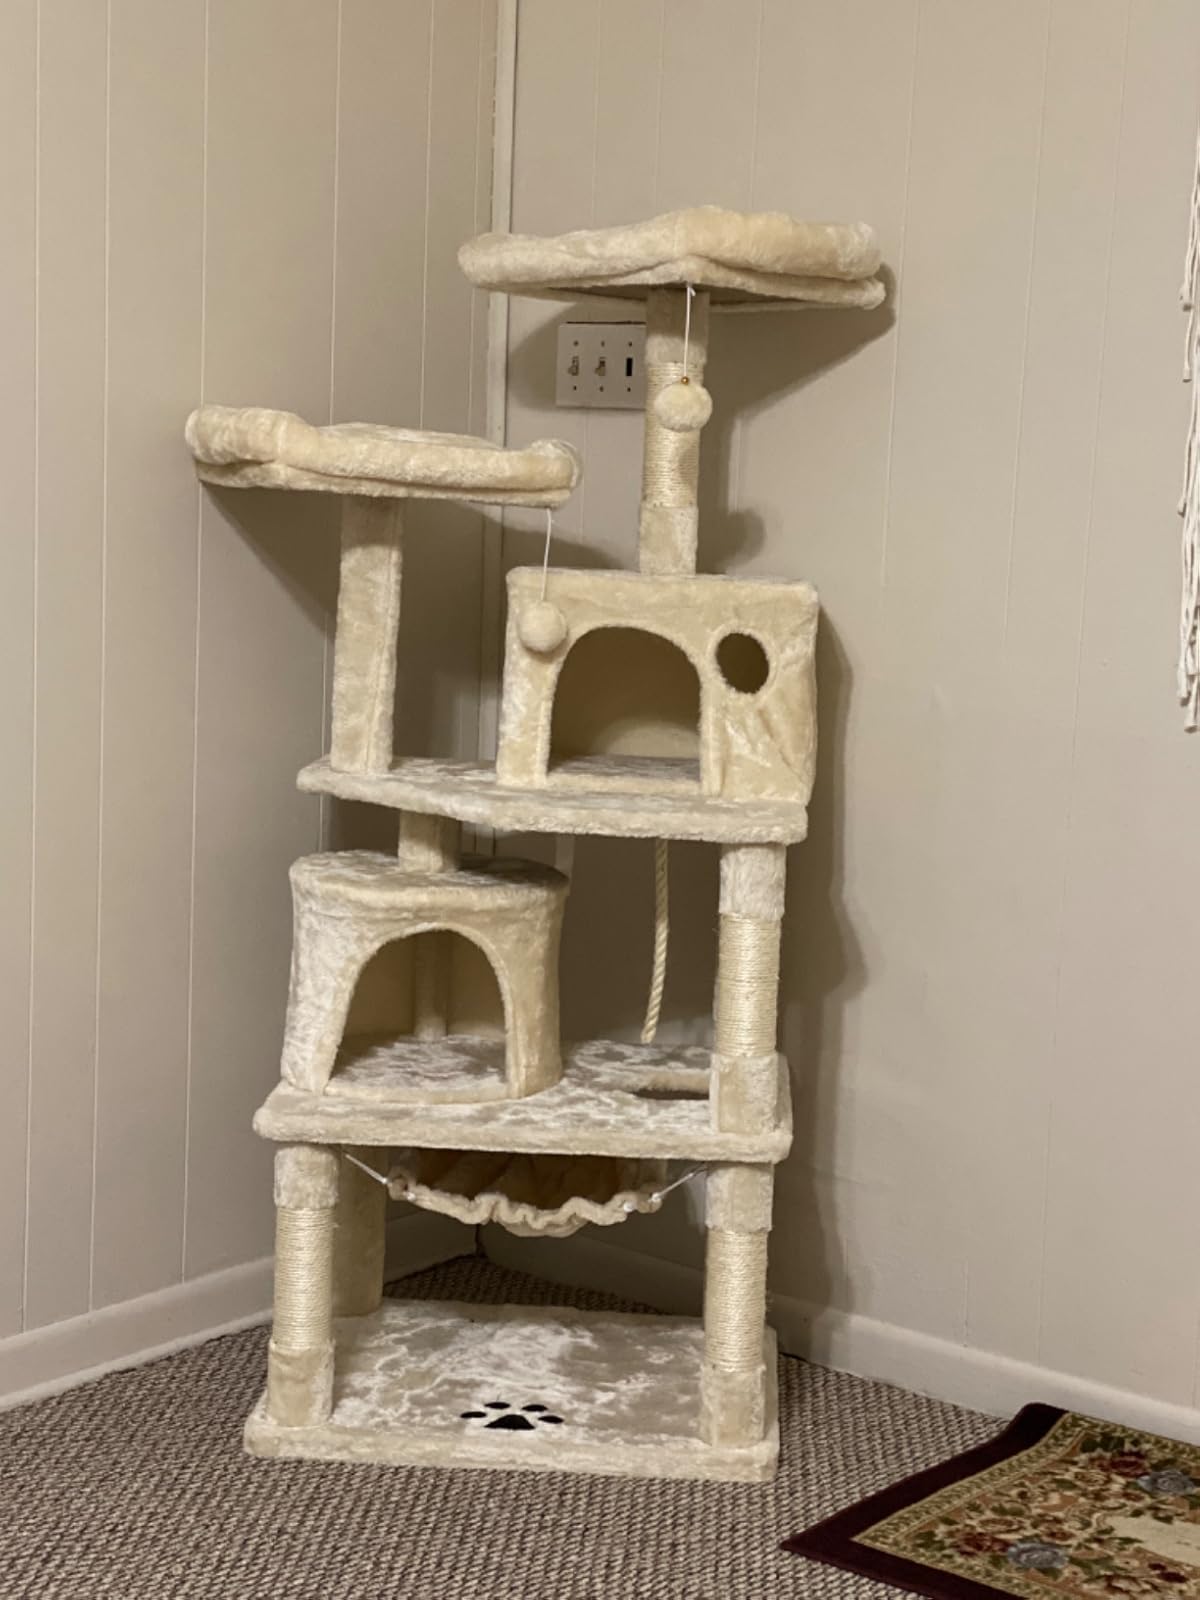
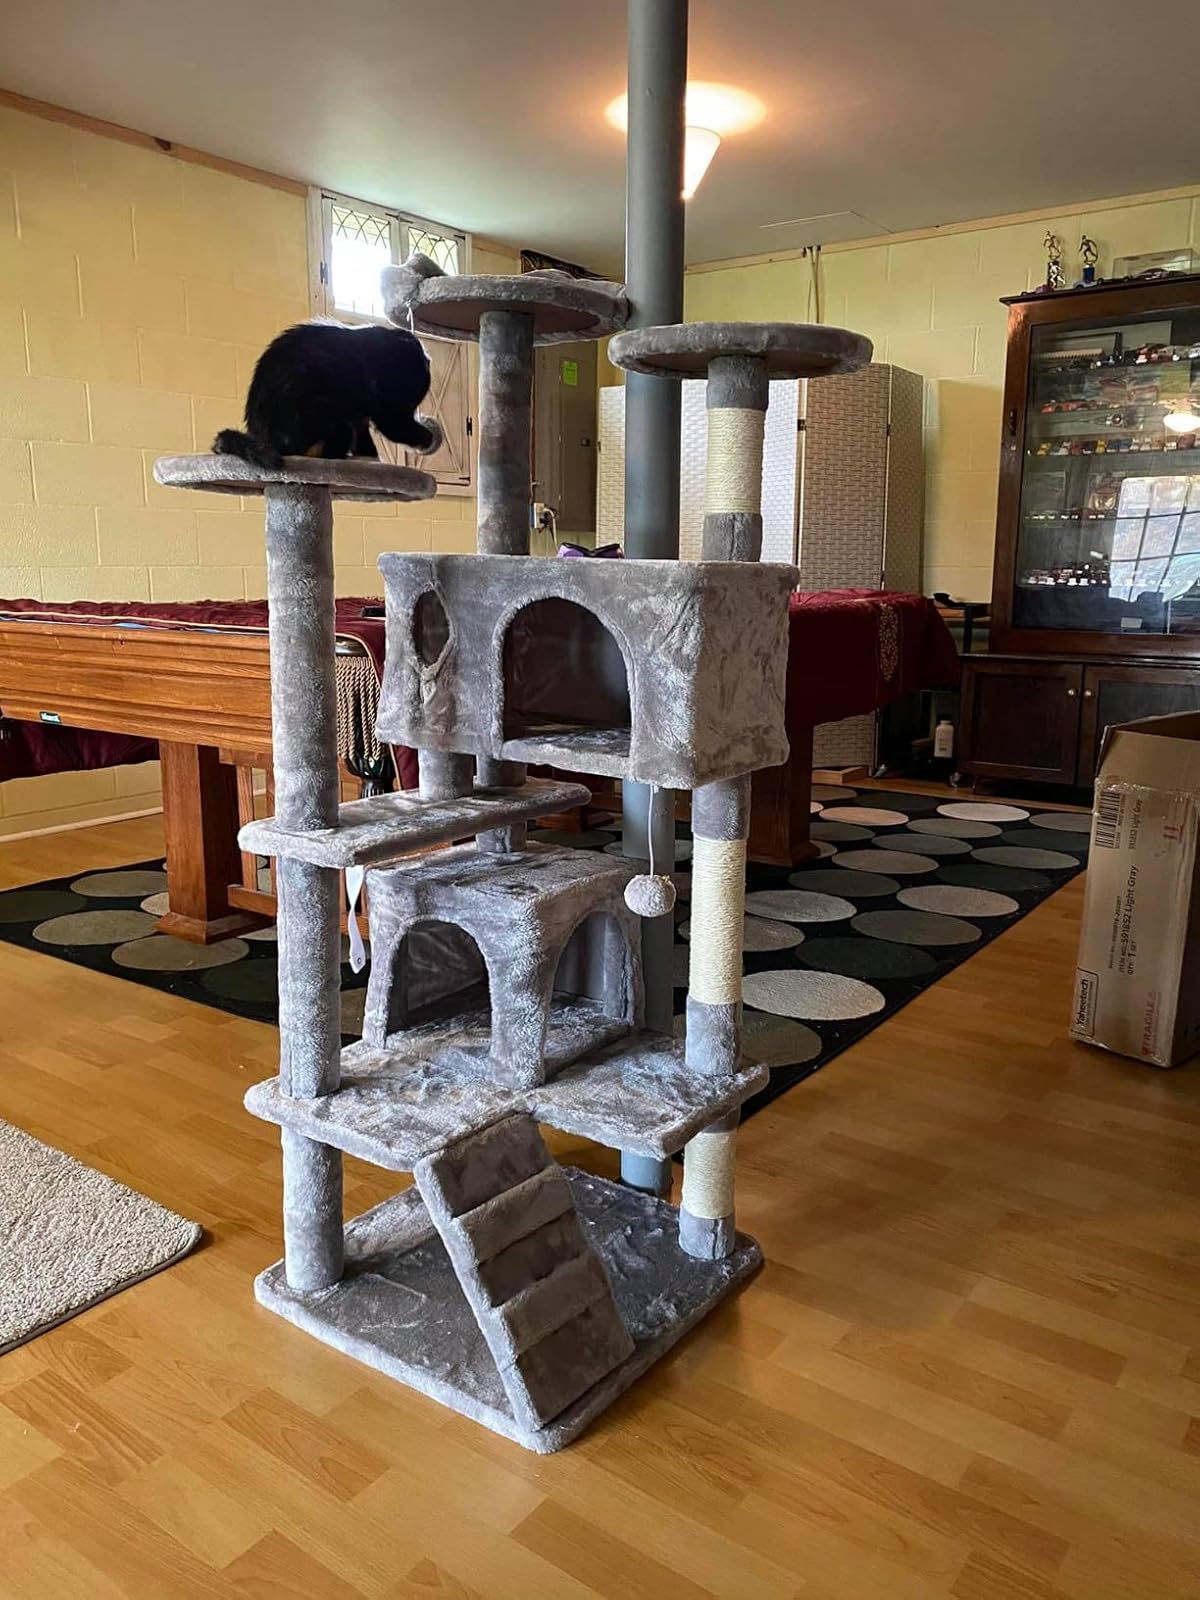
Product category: items_cat tree
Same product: no